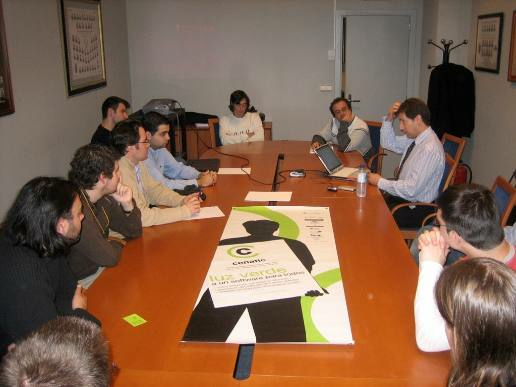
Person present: Yes